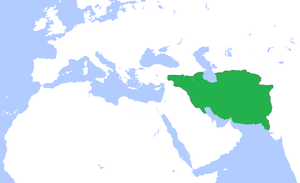
Partherriget
Partherrigets største udstrækning ca. 1 e. Kr.(skraveret område)
Partherrigets geografiske placering
Partherriget var det længst fungerende iranske imperium, og strakte sig i sin storhedstid fra Indien i øst til Syrien i Vest, og fra det Kaspiske Hav i nord til det Persiske Hav i syd.